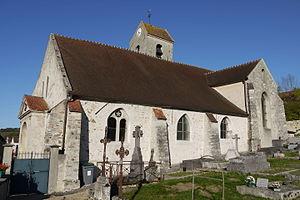
Église Saint-Denis de Villiers-Saint-Denis
Cet article recense les monuments historiques du sud de l'Aisne, en France.
Villiers-Saint-Denis est une commune française située dans le département de l'Aisne, en région Hauts-de-France.
L'église Saint-Denis est une église située à Villiers-Saint-Denis, en France.